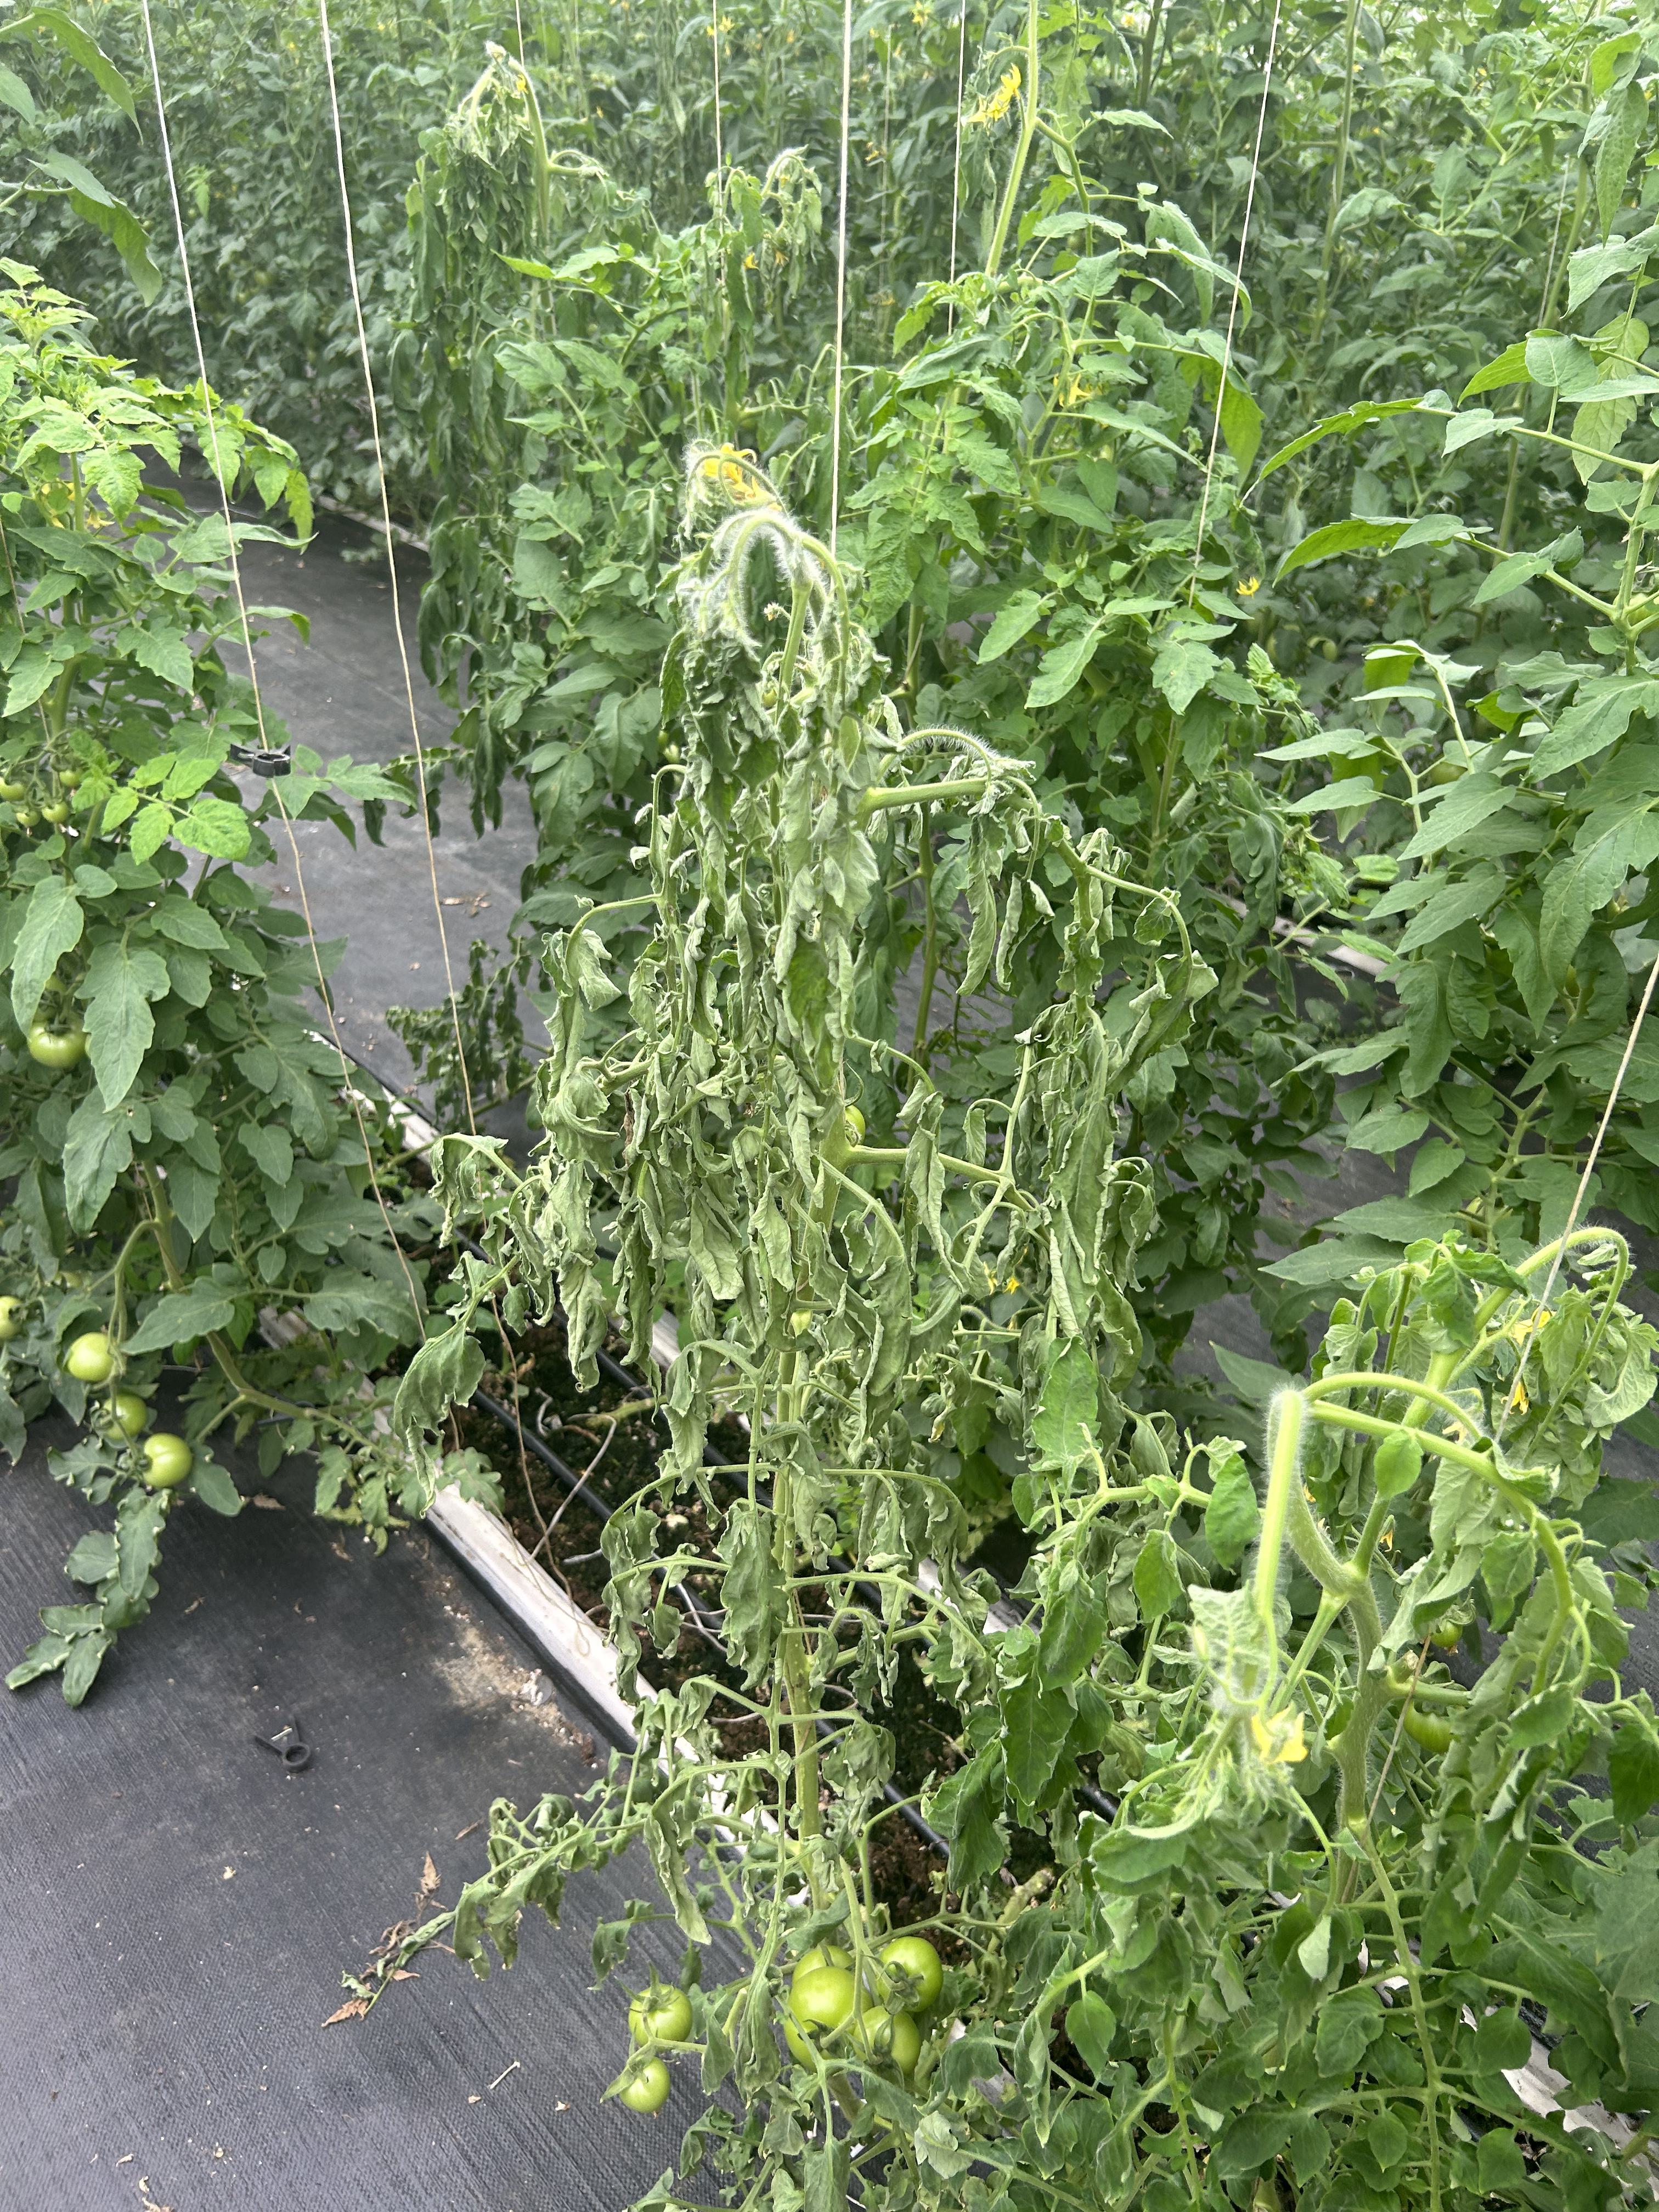
Disease: Wilt